André Mare

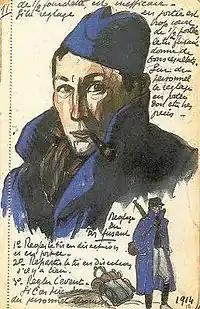
Self-portrait during World War I

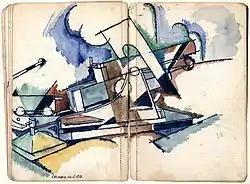
André Mare's ink and watercolour painting "Le canon de 280 camouflé" (The Camouflaged 280 Gun), c.1917, shows a Cubist artist's work for the French army in World War I.

During the First World War, Mare worked on camouflage for the French army, in a section of camoufleurs created by Lucien-Victor Guirand de Scevola and directed by his friend Dunoyer de Segonzac. He also worked for the British and Italian armies with his friend Fernand Léger and other painters including Forain, Charles Camoin, Charles Dufresne, Villon, and Marcoussis; and with the sculptors Henri Bouchard and Charles Despiau—and with stage designers from the theatre.